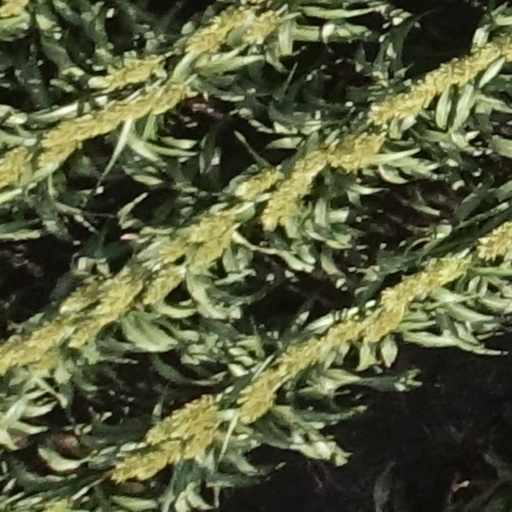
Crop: sorghum